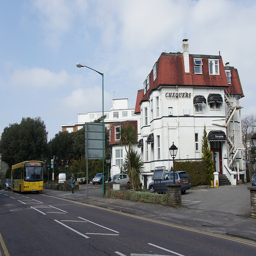
Large white building with a red roof facing a city road.
A view of a street with a two story business.
A bus goes down a street by a big white building.
there is a yellow bus coming up the road
A town with buildings, vehicles, and street lights.